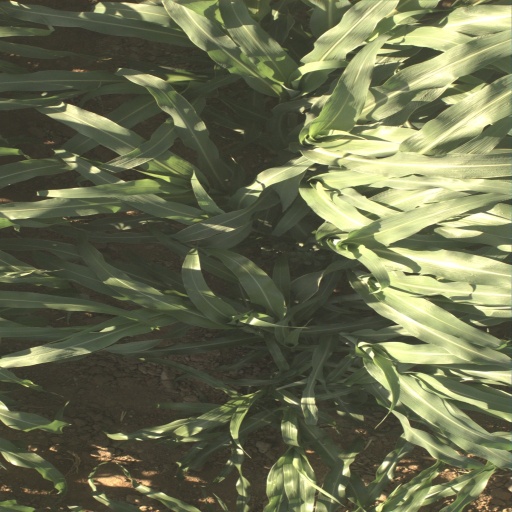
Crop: sorghum